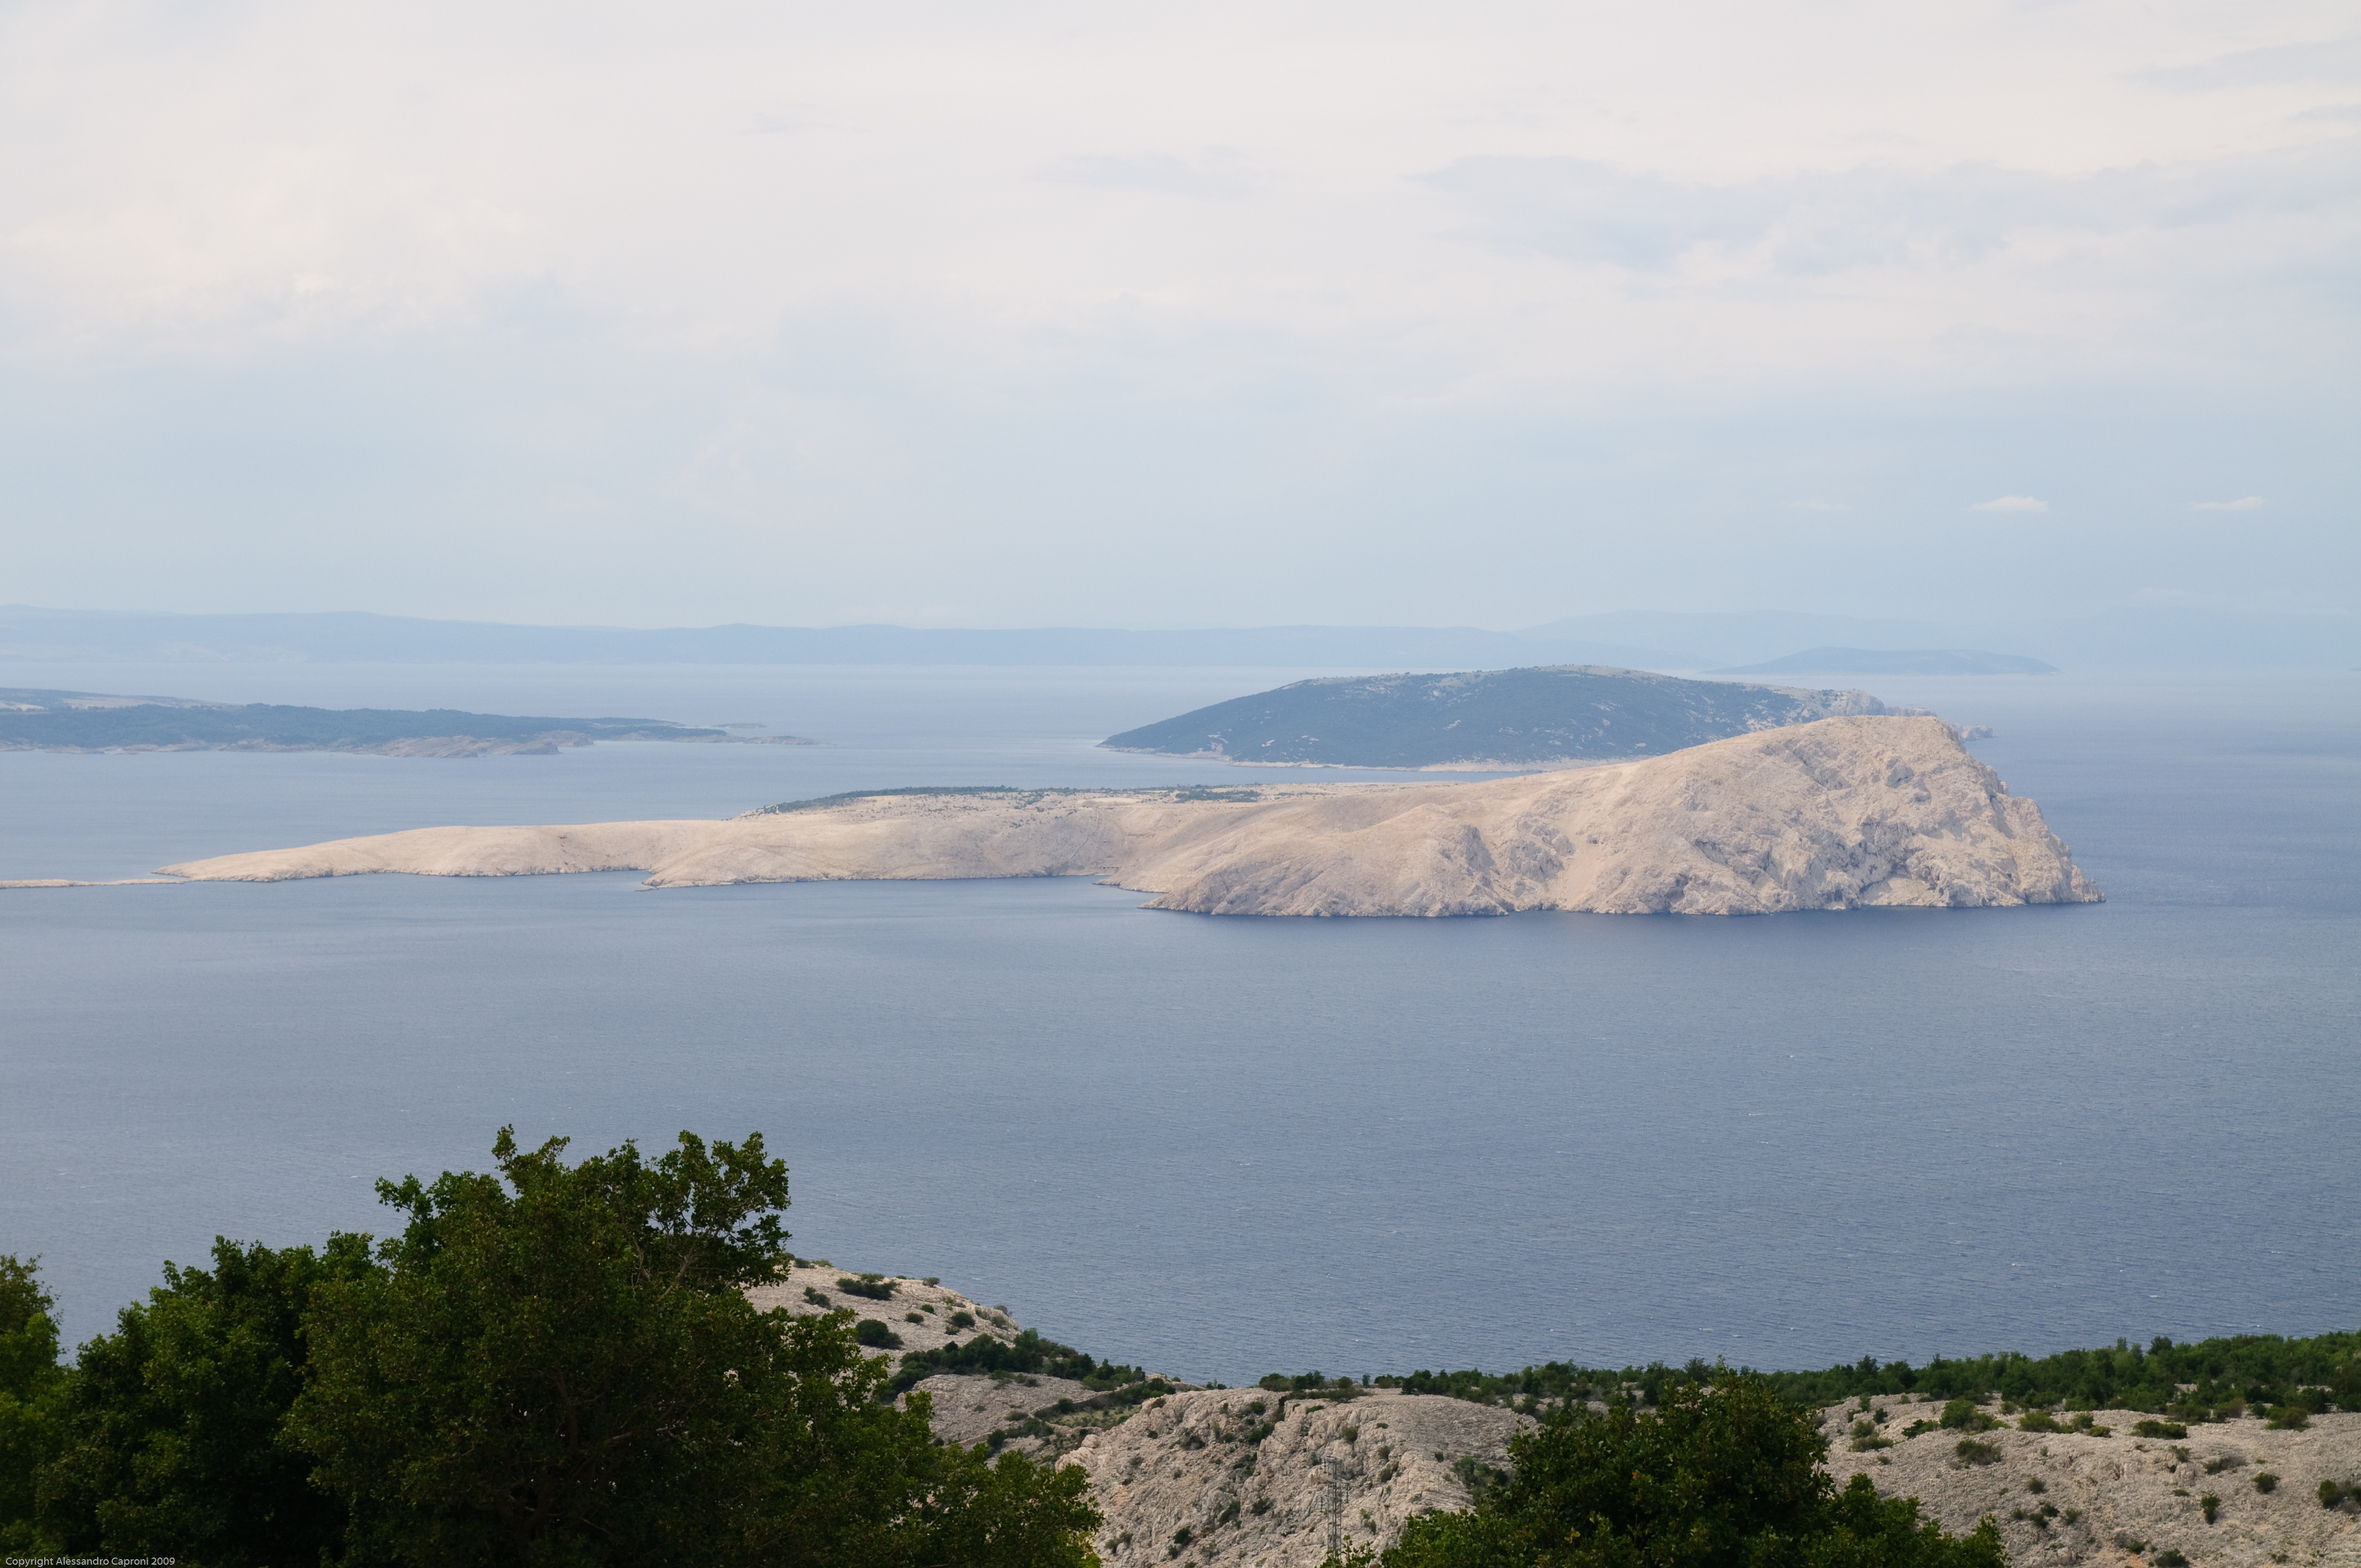
beach, landscape, sea, coast, water, rock, ocean, horizon, cloud, hill, shore, lake, cliff, cove, bay, reservoir, nikon, terrain, body of water, croatia, loch, cape, hvratska, d300, landform, atmospheric phenomenon